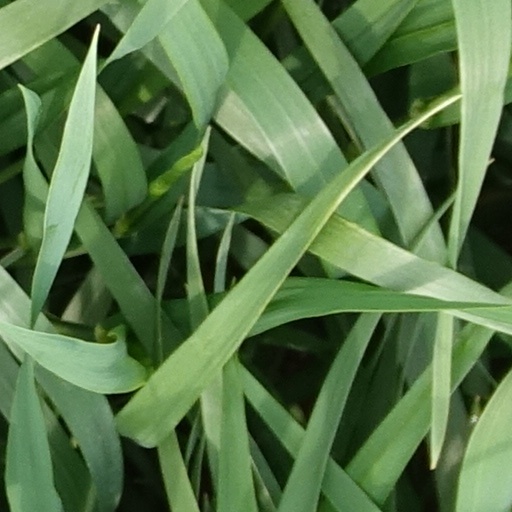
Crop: wheat